Question: Please indicate a possible affordance area of the sit_on_chair that can be used for sitting on
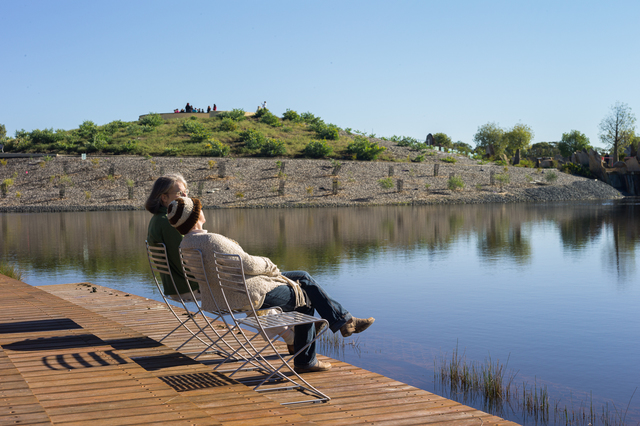
Answer: [205.5, 290, 293.5, 313]